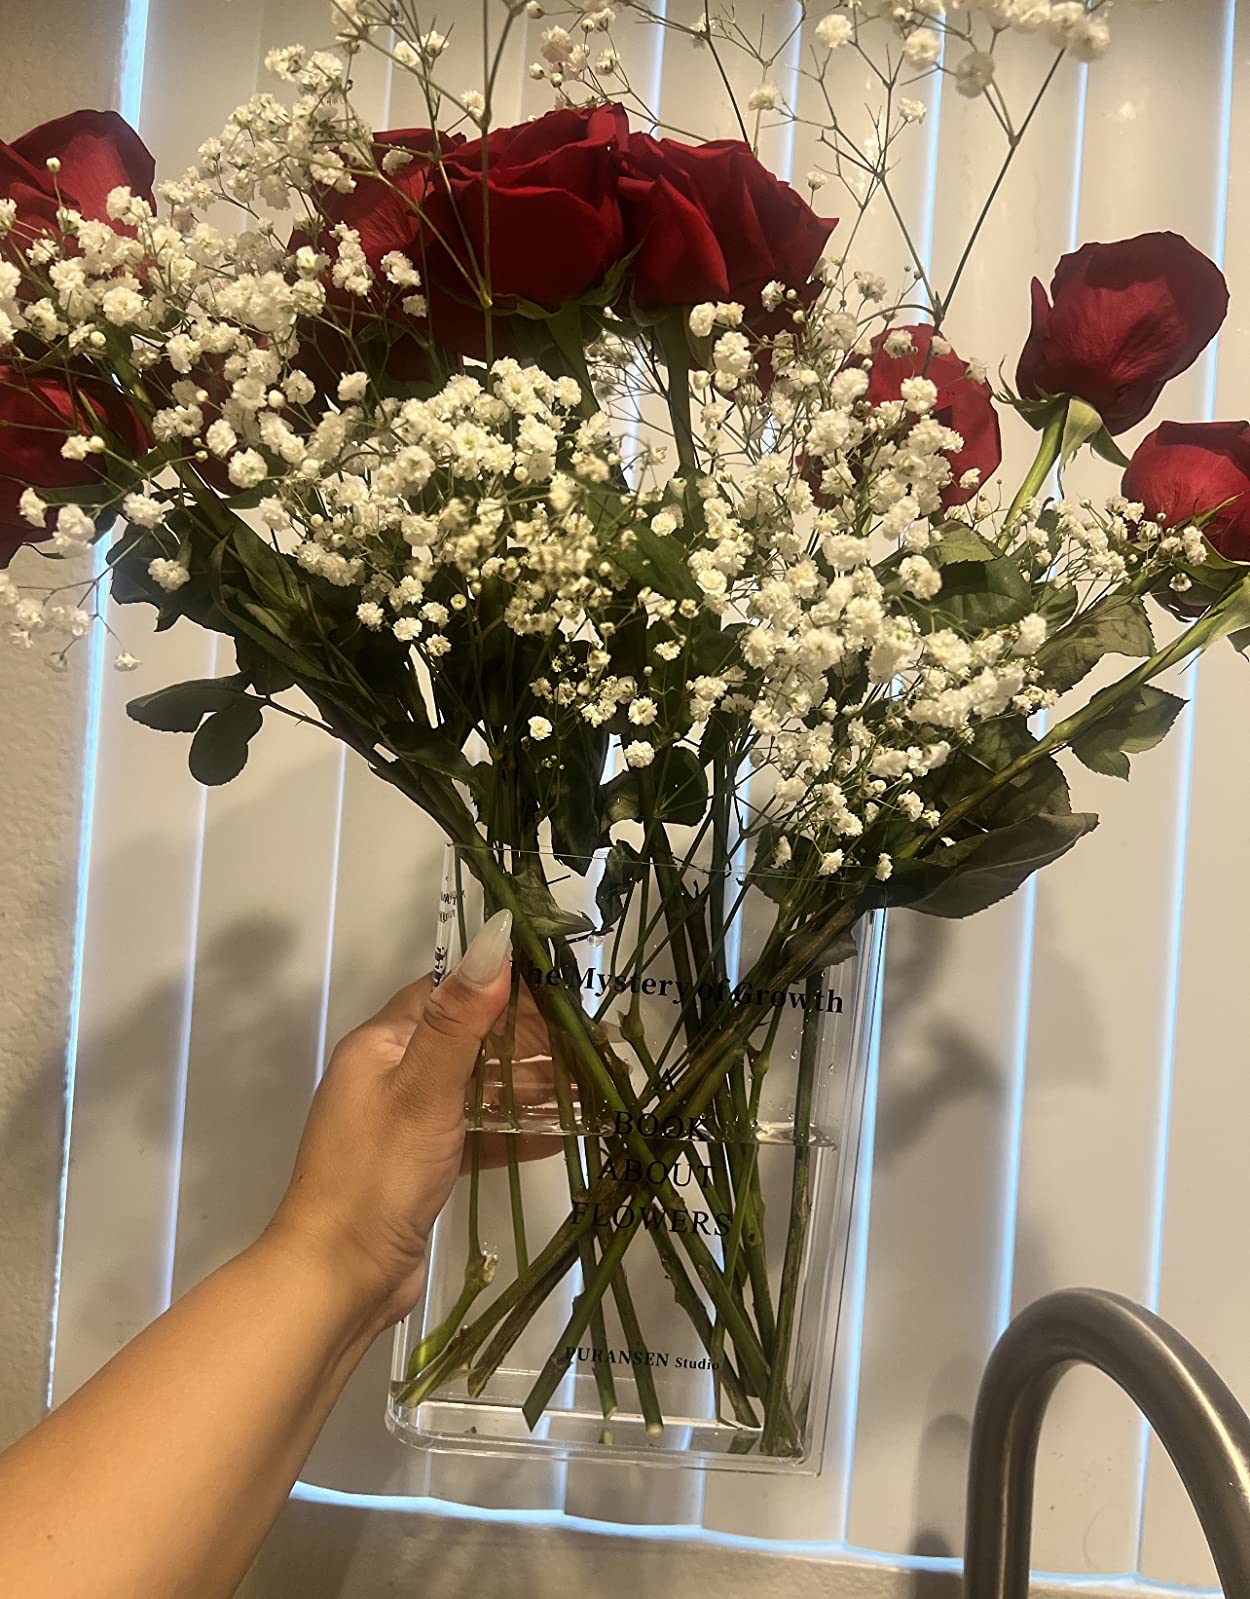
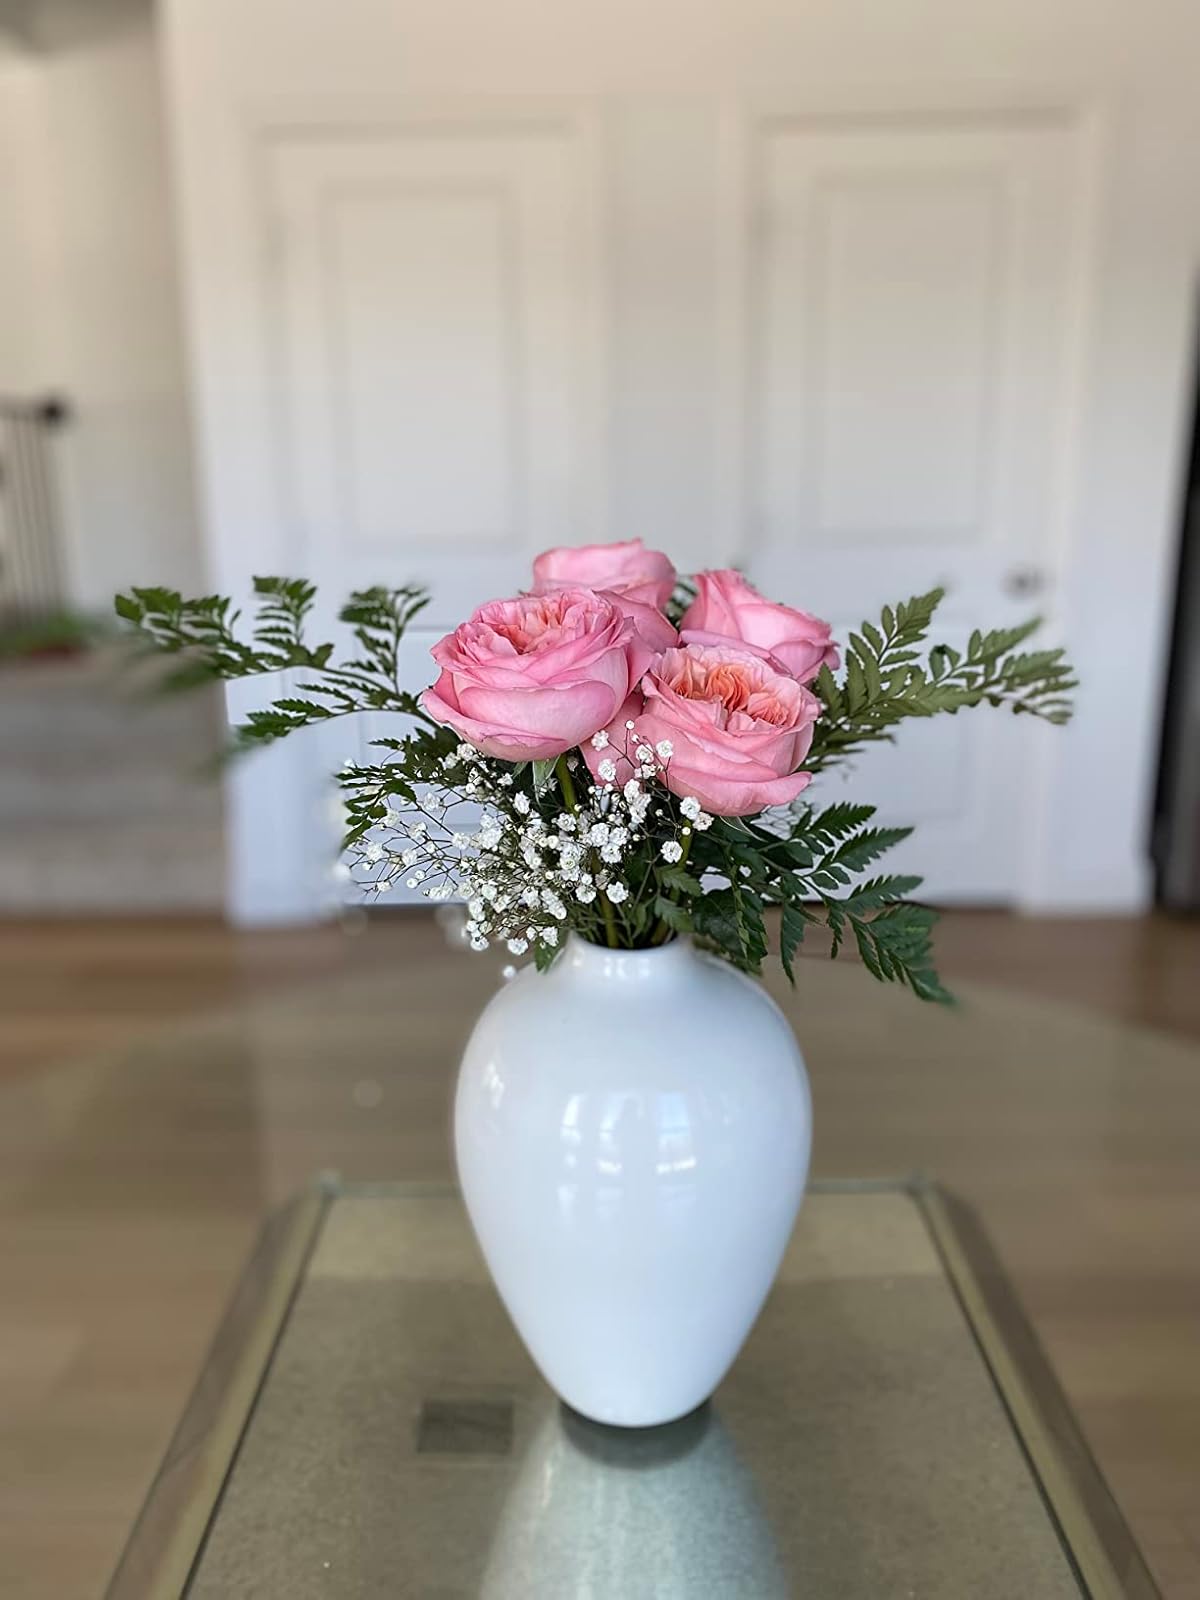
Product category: vase
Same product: no